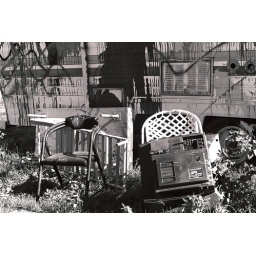
chairs and a television sitting in front of the trailer. Shot in 35mm bw film and converted to digital.